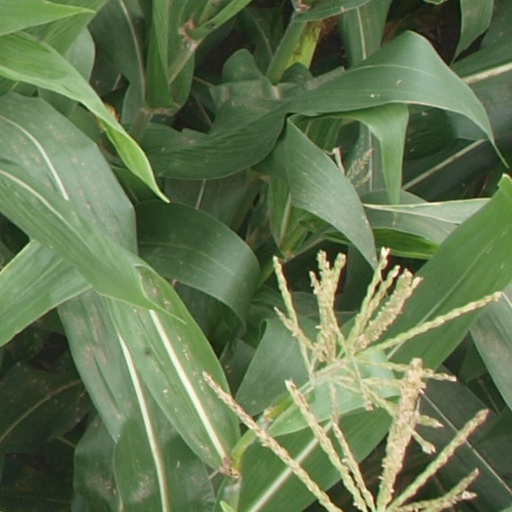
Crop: maize; corn